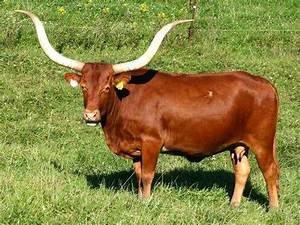
Label: cow